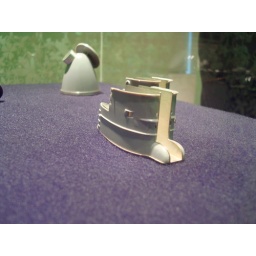
Trip to Boston - Fall 2007Parallax Conference - MassArtartist's reception, dutch mountains golden clogs, in situ